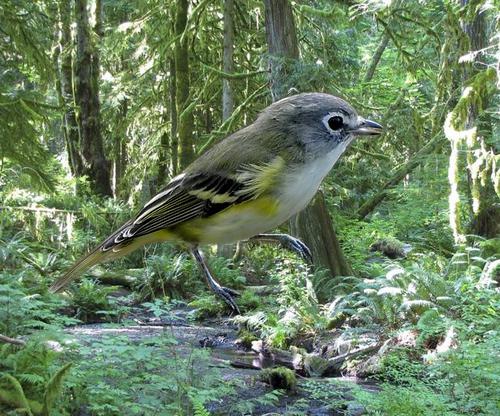
Bird species: Blue_headed_Vireo
Bird type: landbird
Background: land